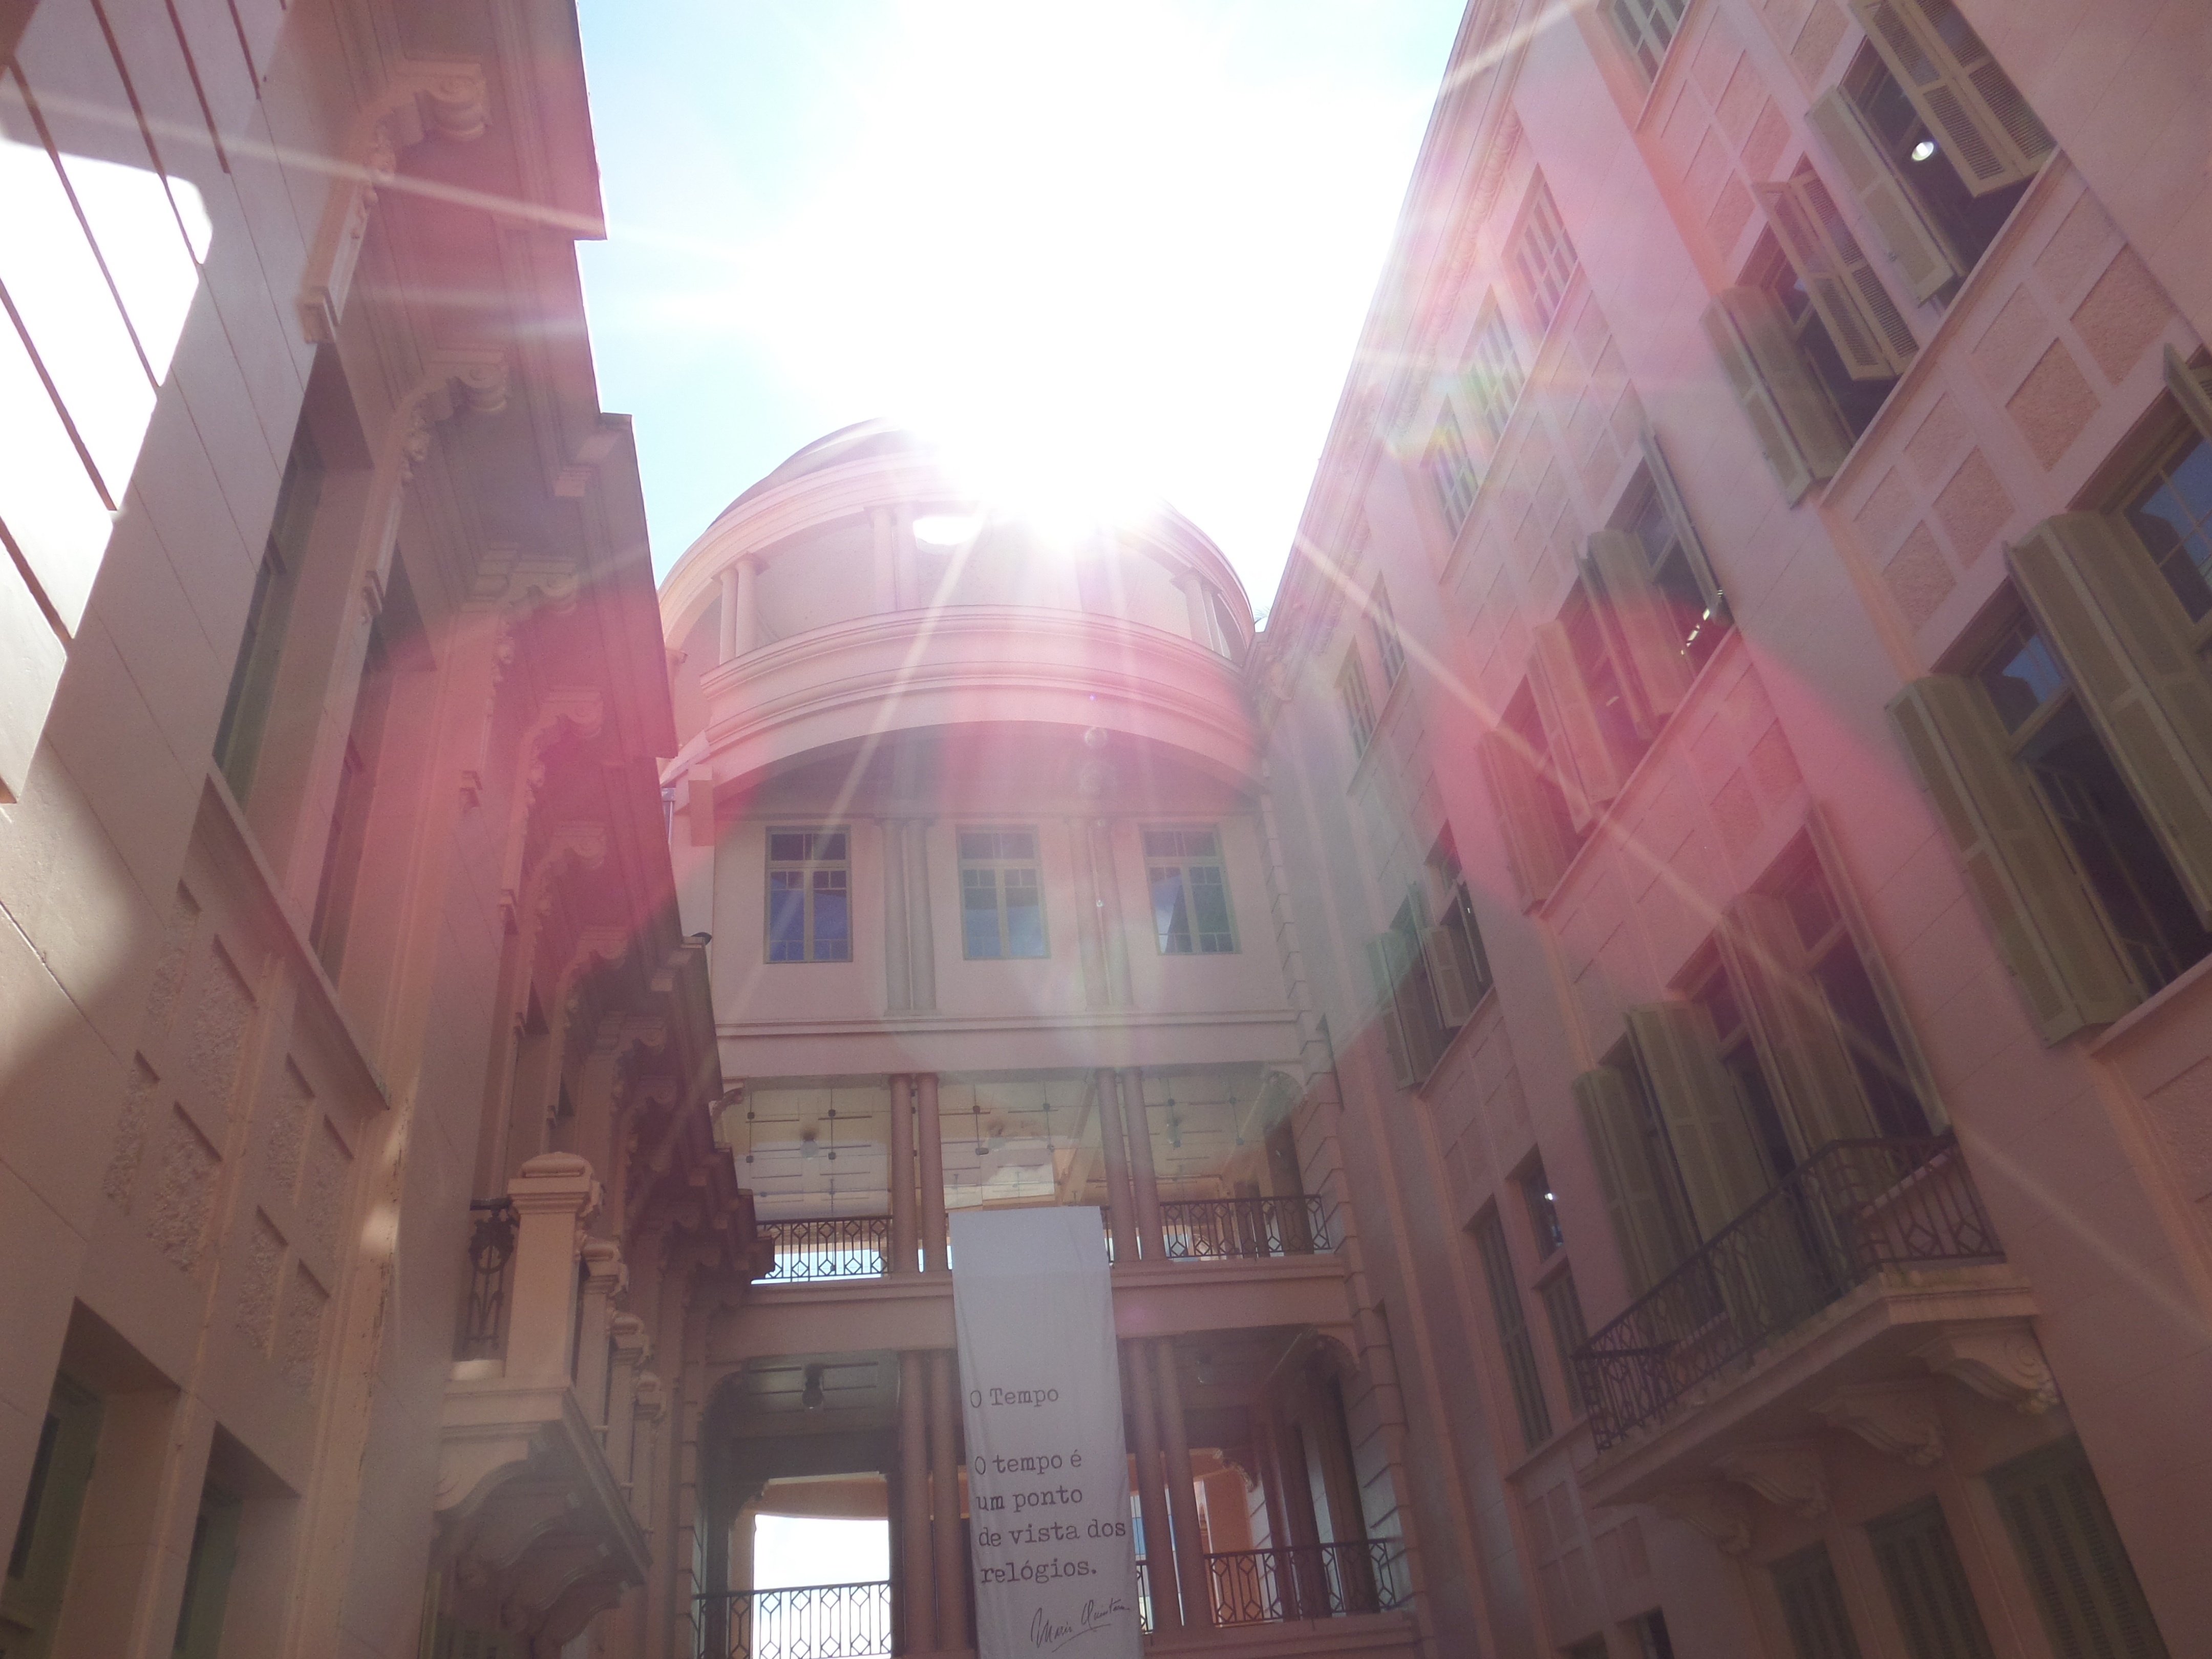
building, facade, place of worship, shape